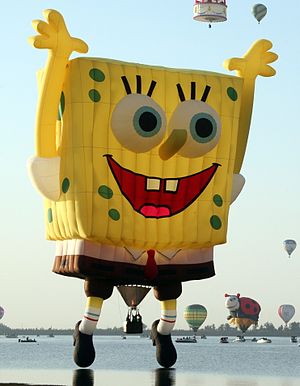
SvampeBob Firkant
SvampeBob Firkant er en amerikansk animeret tv-serie primært lavet til, og typisk udsendt på, kanaler hvis målgruppe er børn, men som dog appellerer til et bredt publikum. Første pilotafsnit blev sendt d. 1. maj 1999 på Nickelodeon i USA, og det første egentlige afsnit blev sendt d. 24. juli 1999.